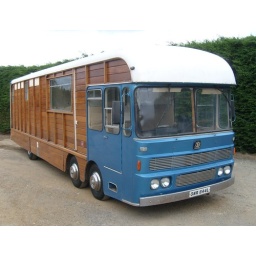
Built in 1973 with G.C.Smith Loughborough horse box body, not a converted coach. (Photo R Webb)